Comanche-Spanish peace treaties

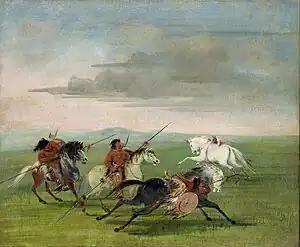
The Comanche were famous for their horsemanship and their large herds of horses.

In the mid-eighteenth century the Comanche posed a threat to the survival of Spanish settlements in New Mexico and Texas. The Comanche first came to the attention of the Spanish in New Mexico in 1706. They were expanding southward at the time, pushing the Apache off the Great Plains. In 1743, a Comanche band visited San Antonio, the first Spanish record of their presence in Texas. By that time the Comanche were gaining control over a large area of the Great Plains, called Comancheria by the Spanish, reaching from the Arkansas River in Colorado to near San Antonio.